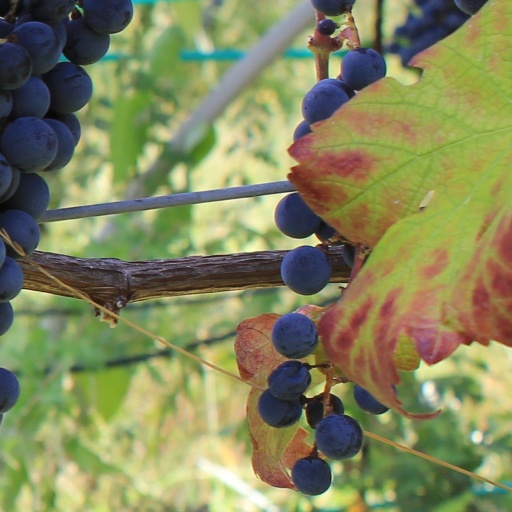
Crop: grape